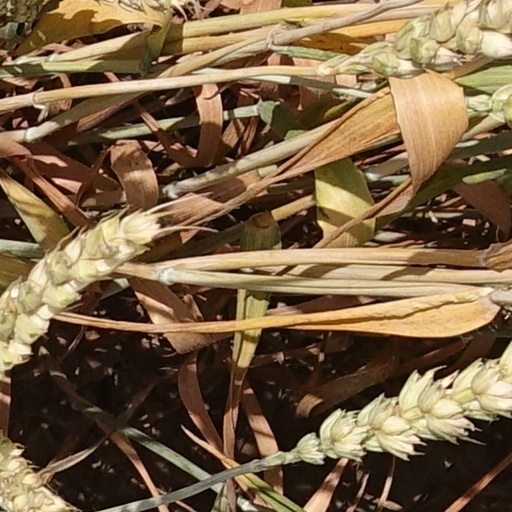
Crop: wheat